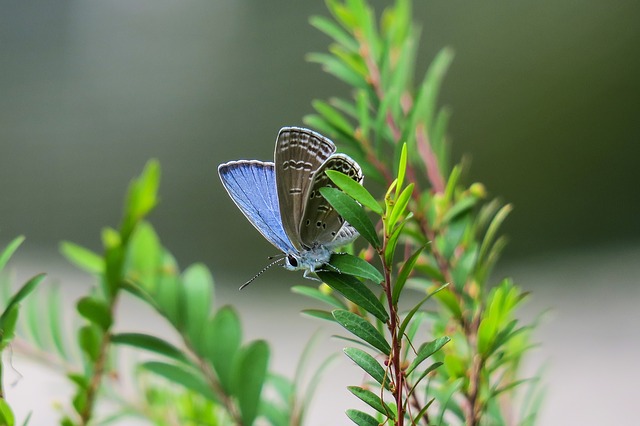
Label: farfalla